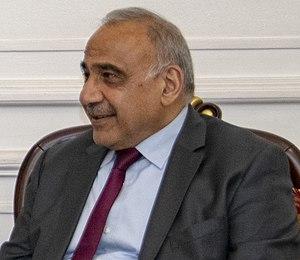
Adel Abdel-Mehdi ou Adil Abd al-Mahdi, né le 1ᵉʳ janvier 1942 à Bagdad, est un homme d'État irakien, Premier ministre du 25 octobre 2018 au 7 mai 2020.
Des manifestations anti-gouvernementales ont lieu en Irak à partir du 1ᵉʳ octobre 2019. Les protestataires manifestent contre le chômage, la corruption, la déliquescence des services public, la tutelle de l'Iran et réclament la « chute du régime ». Le mouvement se déroule principalement à Bagdad et dans les villes du sud du pays. Ce mouvement devient un véritable soulèvement populaire. La répression, conduite par les forces de sécurité, et notamment par les milices pro-iraniennes des Hachd al-Chaabi, fait au moins 470 morts entre octobre et décembre 2019. Selon les manifestants, il y a plus de 600 morts pour cette même période.